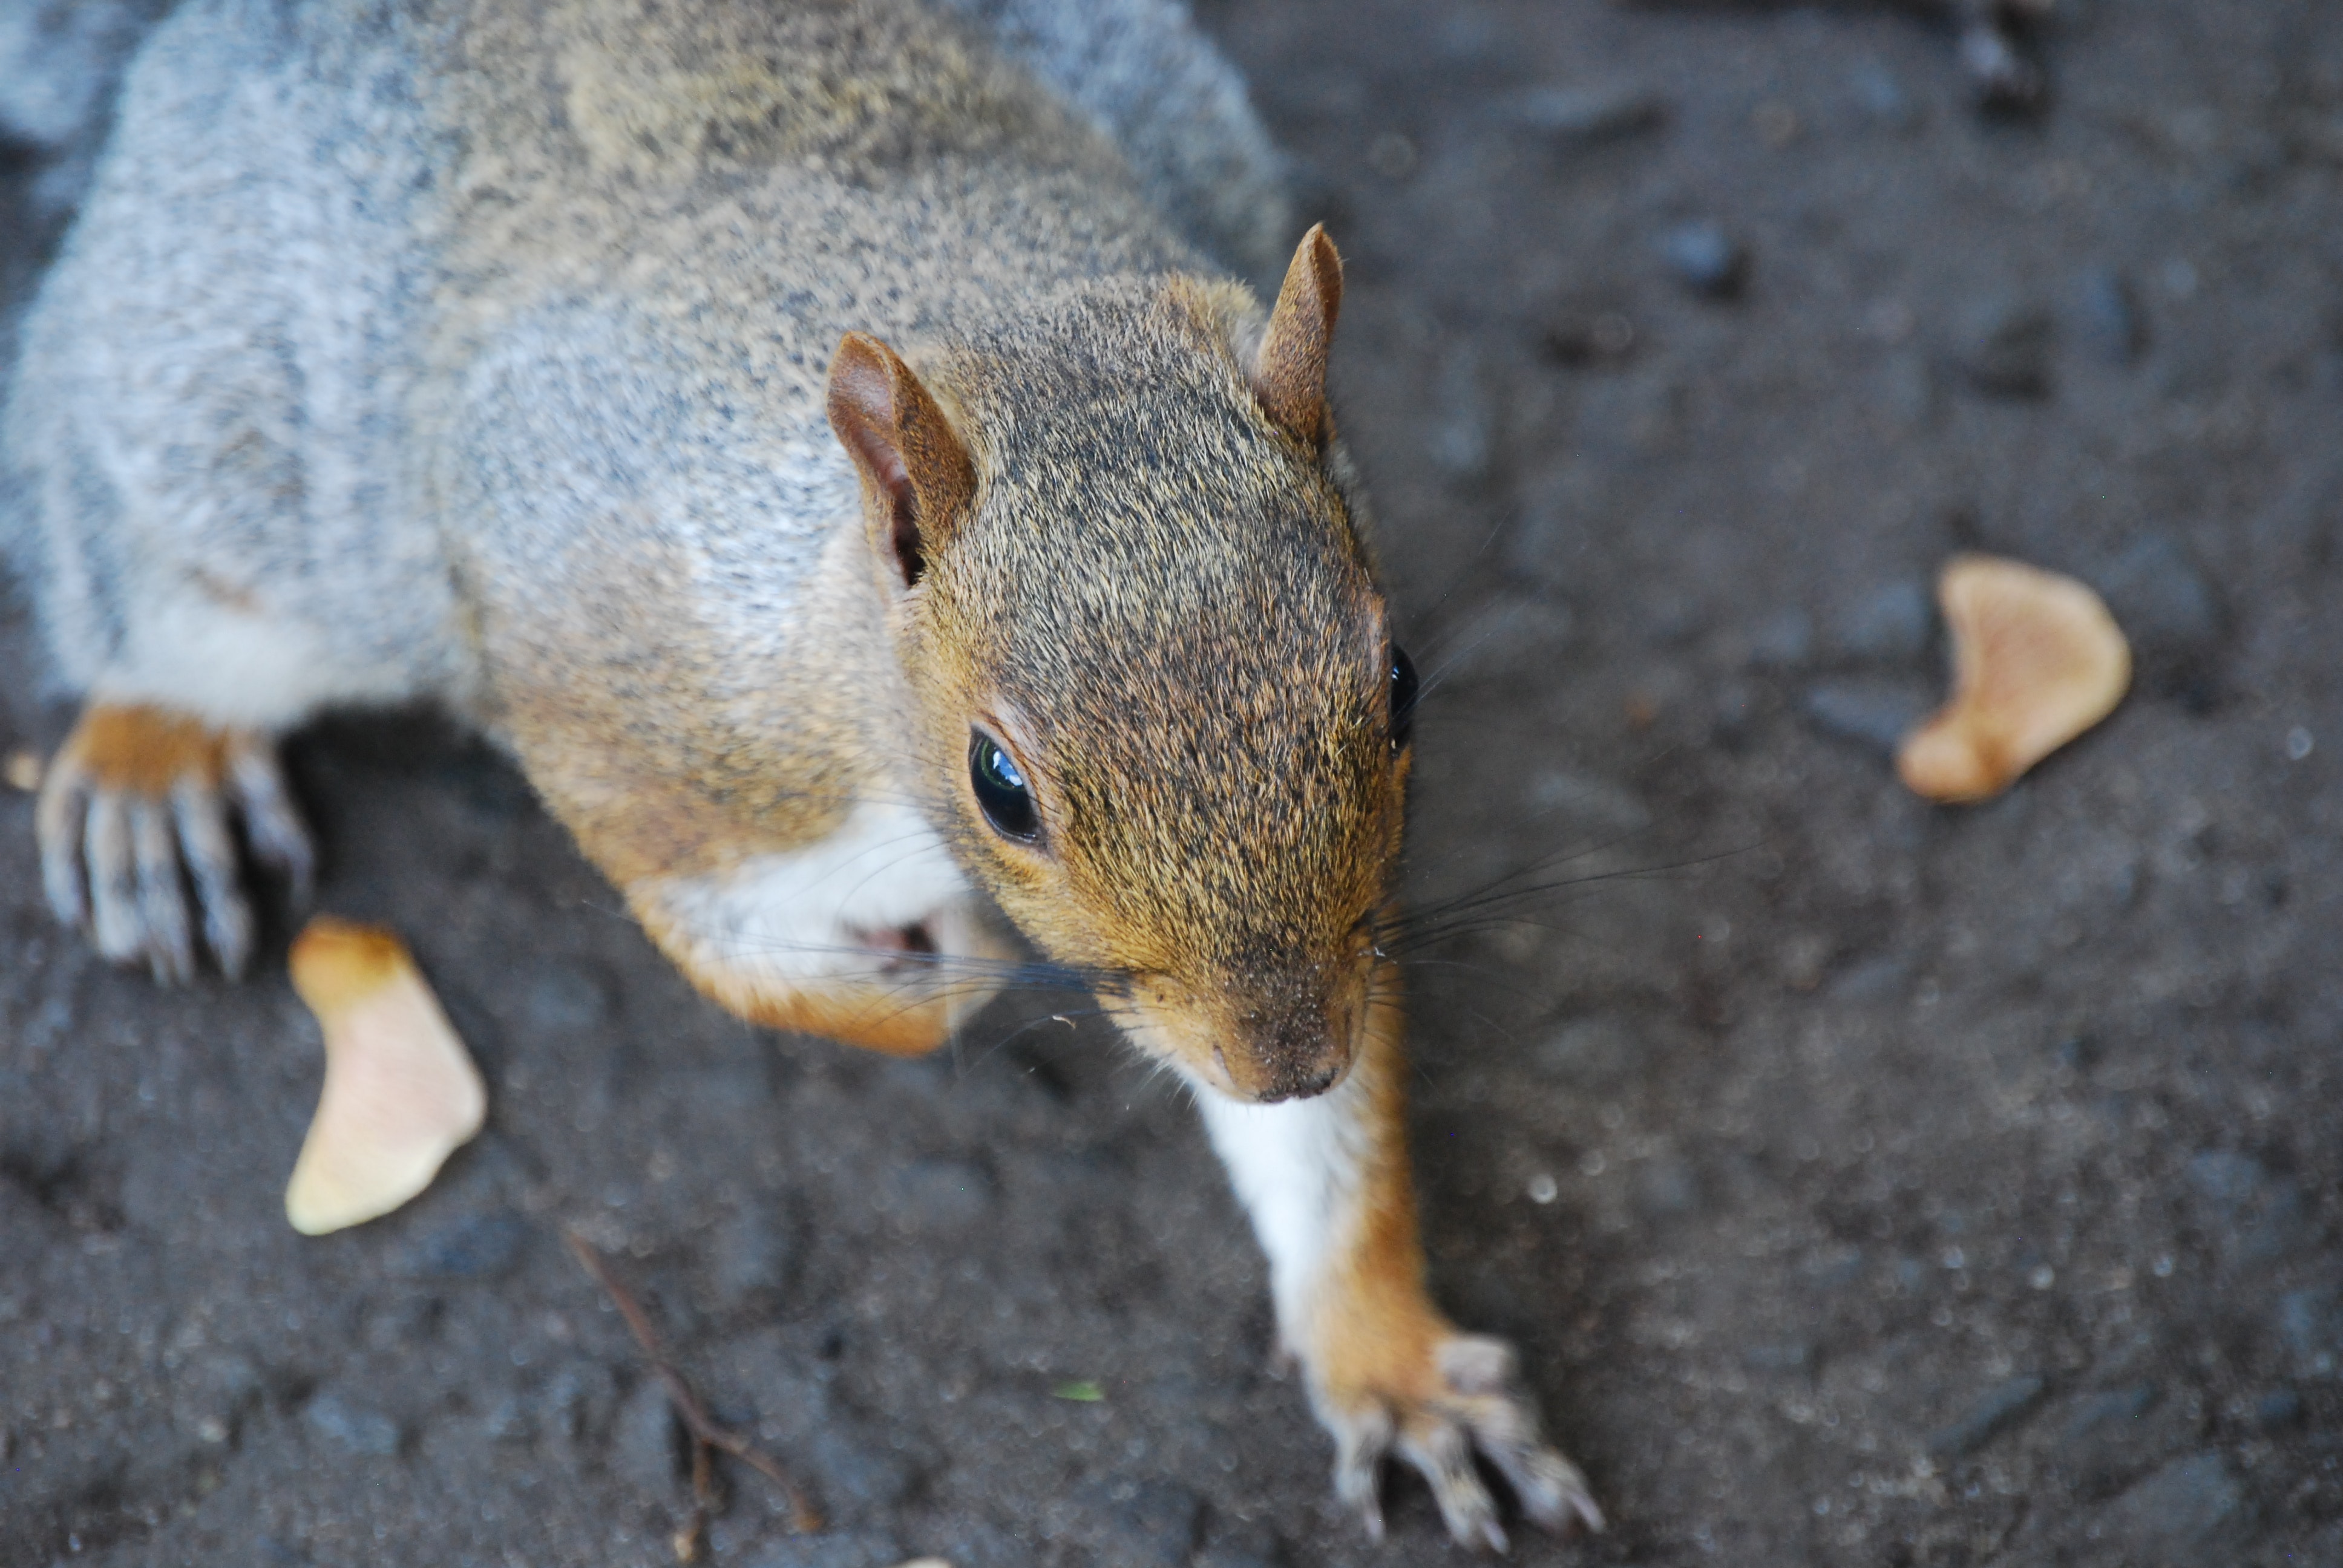
squirrel, vertebrate, fox squirrel, grey squirrel, rodent, snout, ground squirrels, whiskers, terrestrial animal, claw, wildlife, organism, tail, fawn, chipmunk, marsupial